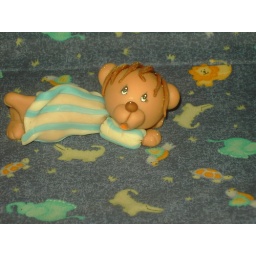
Very cute sleepy teddy bear in his PJS. choose color, animal and we can add bonet also.